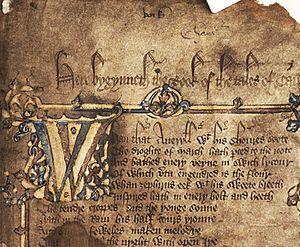
Le manuscrit Hengwrt est un manuscrit enluminé des Contes de Canterbury de Geoffrey Chaucer produit au début du XVᵉ siècle. Il est conservé à la bibliothèque nationale du pays de Galles, à Aberystwyth, sous la cote Peniarth 392D.
Le Prologue général est l'introduction des Contes de Canterbury de Geoffrey Chaucer.
Les Contes de Canterbury, est une série de vingt-quatre histoires écrites par Geoffrey Chaucer entre 1387 et 1400, et publiés au XIVᵉ siècle. Le texte est écrit en moyen anglais, en vers pour la majeure partie. Les contes sont intégrés dans un récit-cadre : ils sont racontés par un groupe de pèlerins faisant route de Southwark à Canterbury pour visiter le sanctuaire de Thomas Becket dans la cathédrale de Canterbury.